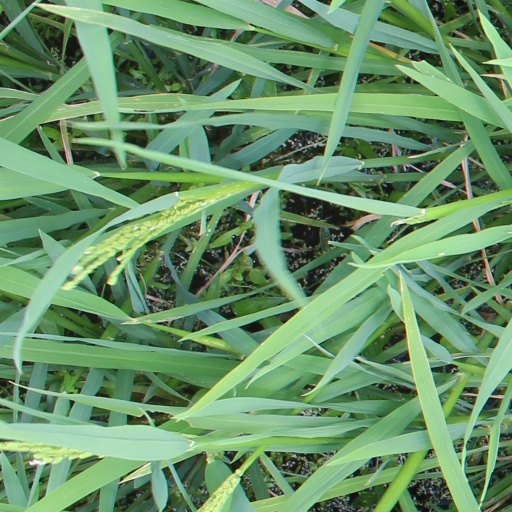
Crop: rice